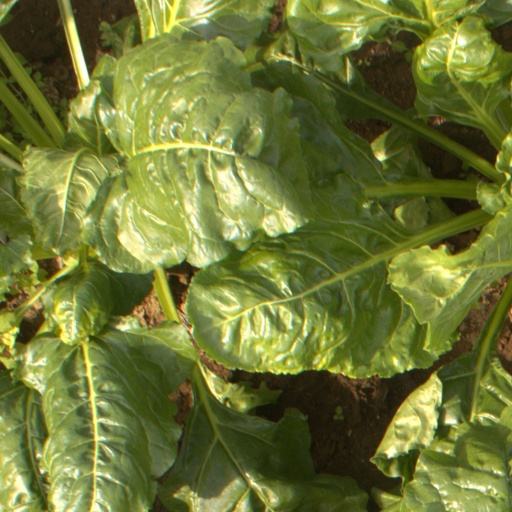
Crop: sugar beet